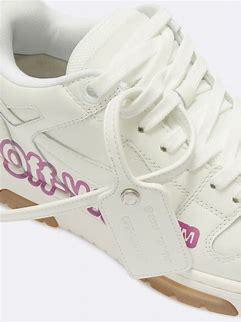
Brand: Off-White
Model: Off Out Of Office For Walking